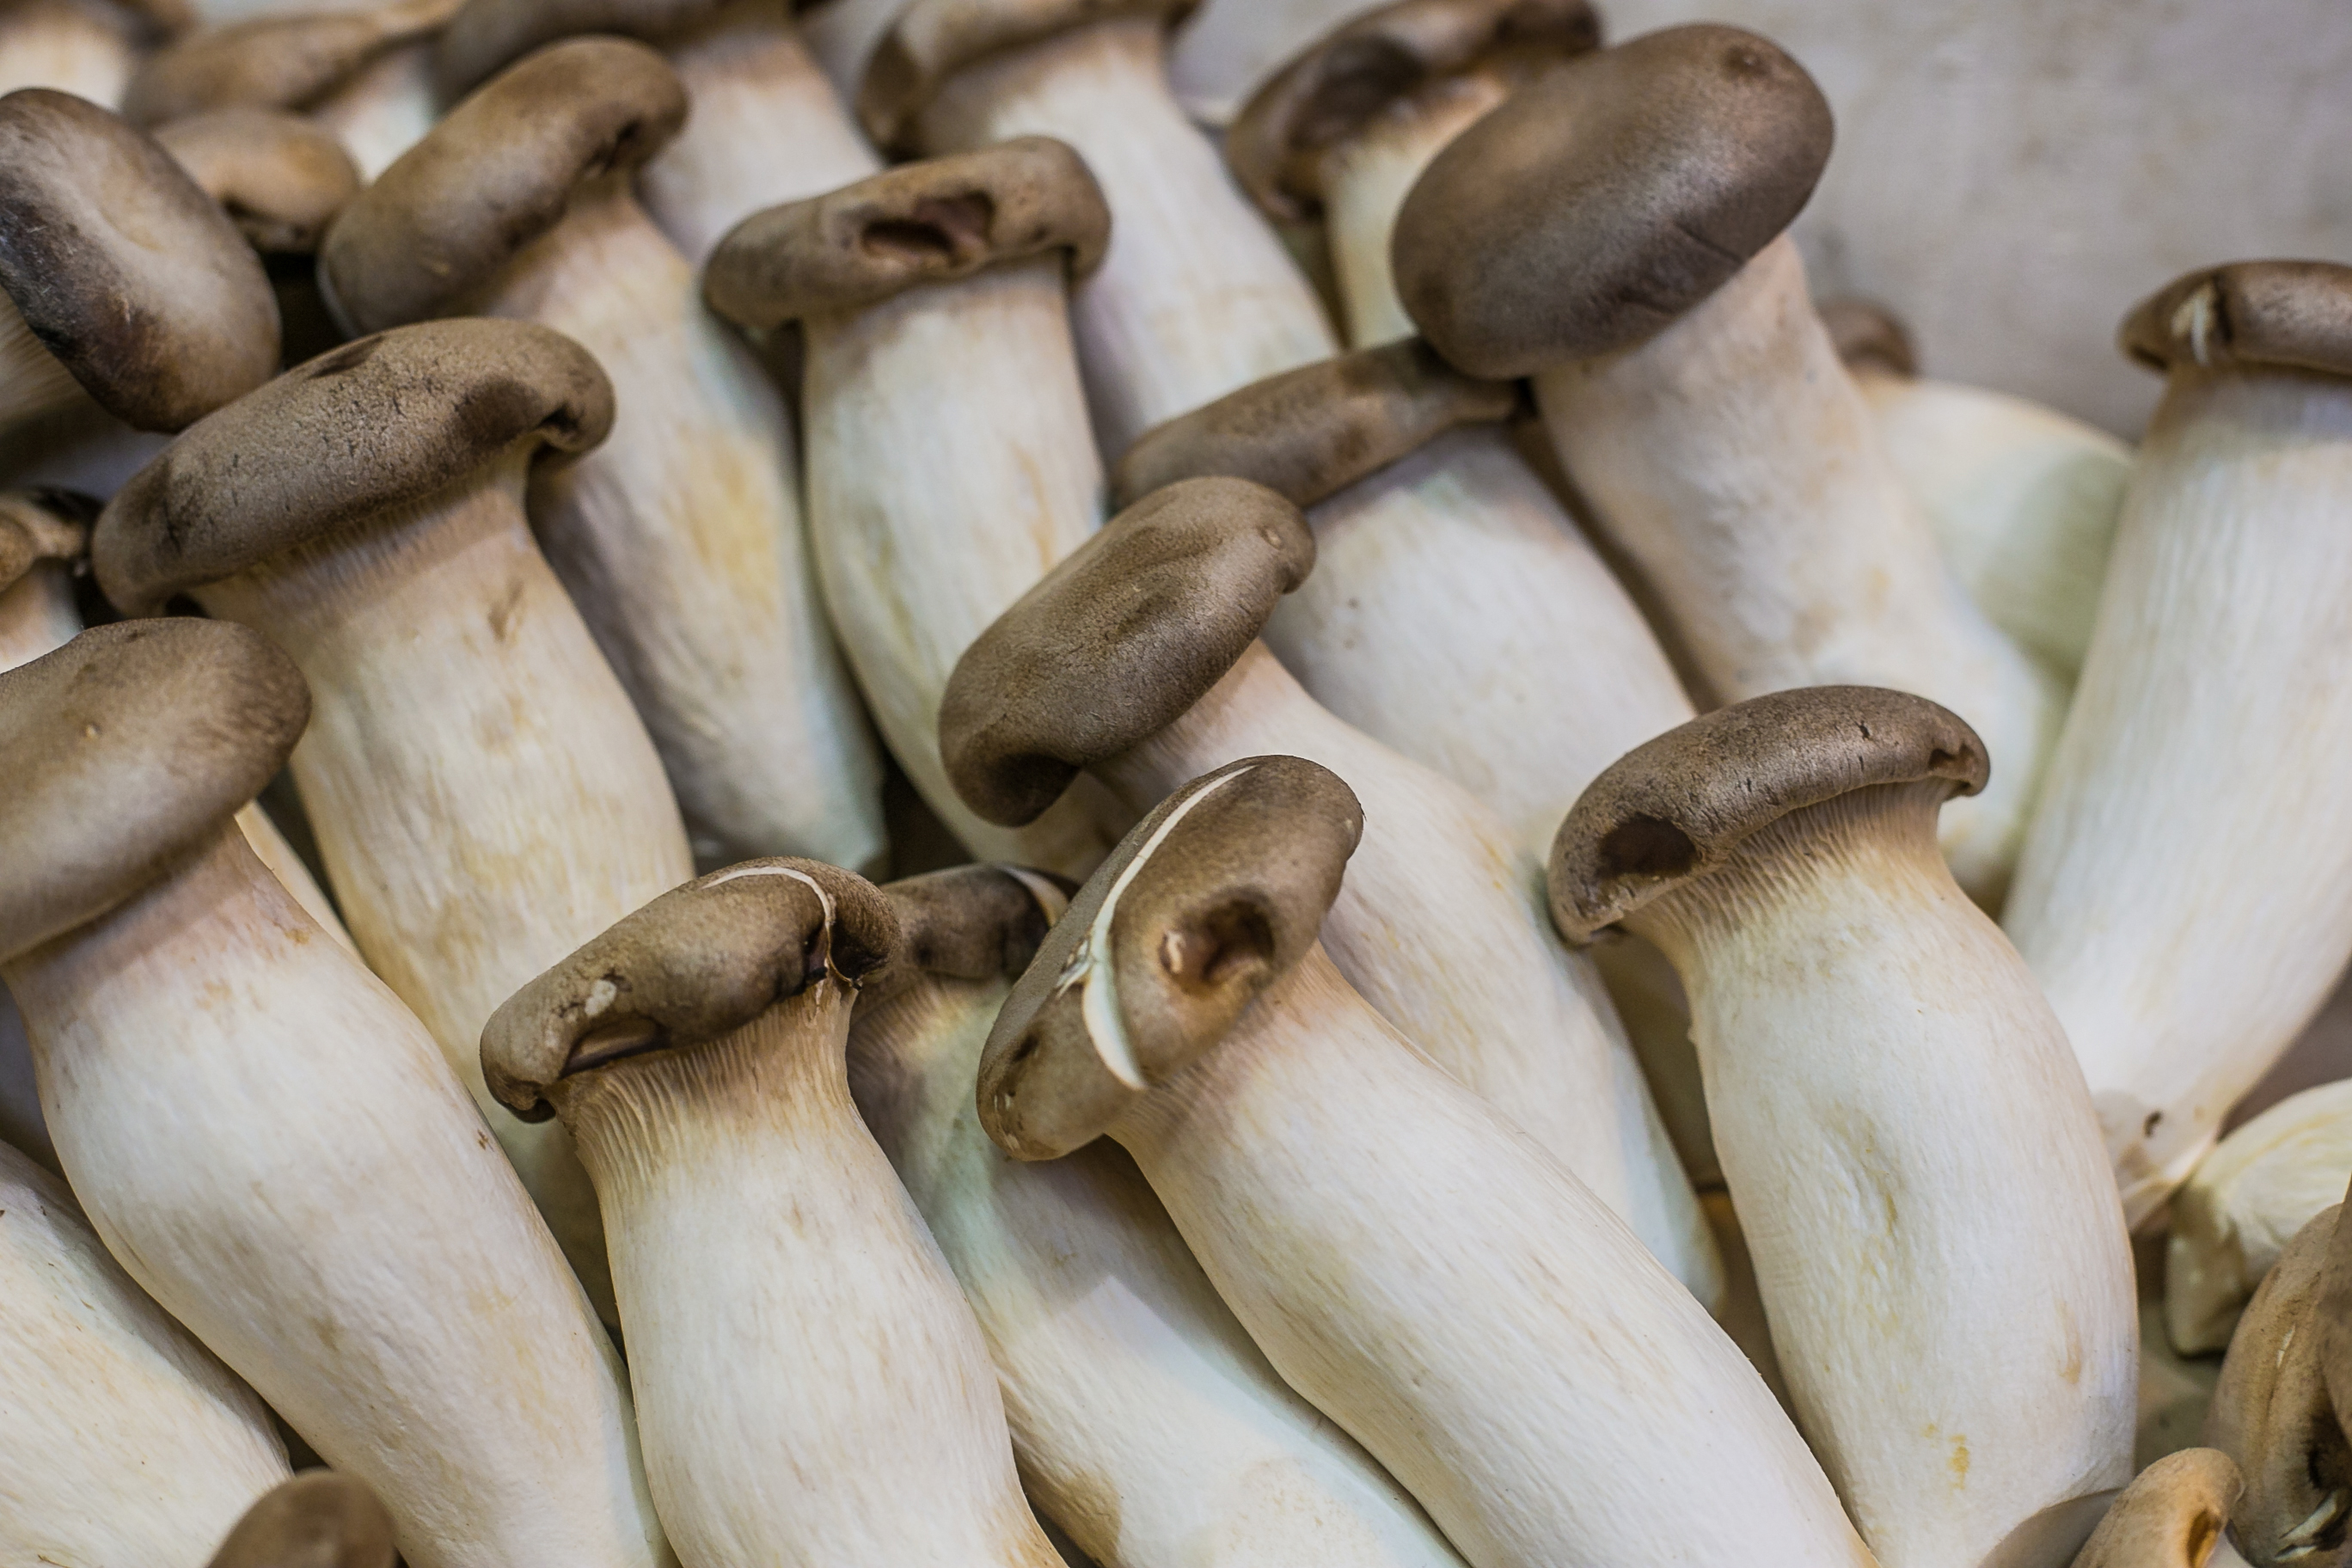
mushrooms, toadstool, fungus, edible, food, sale, exposition, market, farm, mushroom, pleurotus eryngii, edible mushroom, champignon mushroom, matsutake, ingredient, oyster mushroom